Dodda Jakkana Halli, Nagamangala

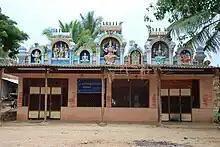

Dodda Jakkanahalli is a village in the southern state of Karnataka, India. It is located in the Nagamangala taluk of Mandya district in Karnataka.